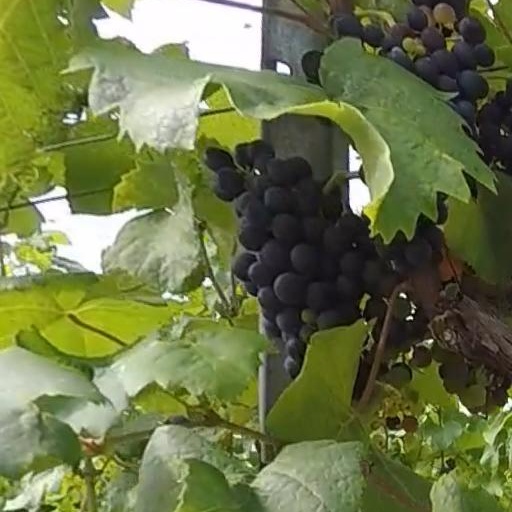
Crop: grape